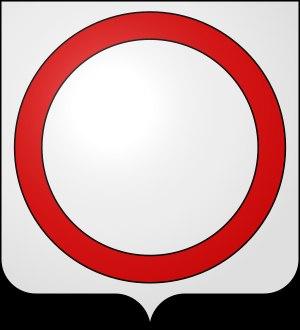
Un cyclamor, aussi appelé « orle rond », est en héraldique un grand anneau central dans un blason.
Josaphat ou Giosafat Barbaro est un explorateur vénitien du XVᵉ siècle.